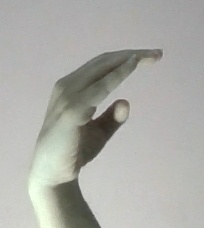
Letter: jeem